Louis Belmas

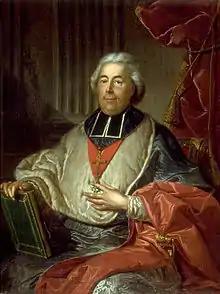

Louis Belmas (11 August 1757 – 21 July 1841) was a French Catholic churchman and bishop.